British Forces casualties in Afghanistan since 2001

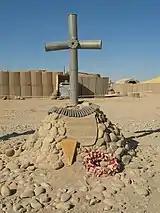
Dwyer memorial on Camp Dwyer

Lance Bombardier James Dwyer, of 29 Commando Regiment, Royal Artillery died on Wednesday 27 December 2006, aged 22. He was killed when the vehicle he was driving struck an anti-tank mine while on a patrol in southern Helmand. Various reports give the crew as four—the normal complement for a Snatch Land Rover—although another report describes the vehicle as a WMIK